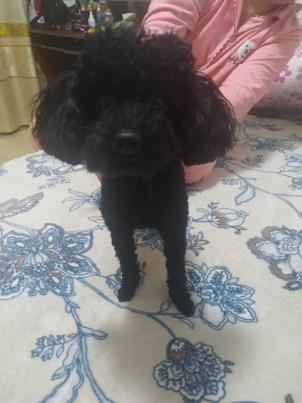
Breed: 7449-n000128-teddy